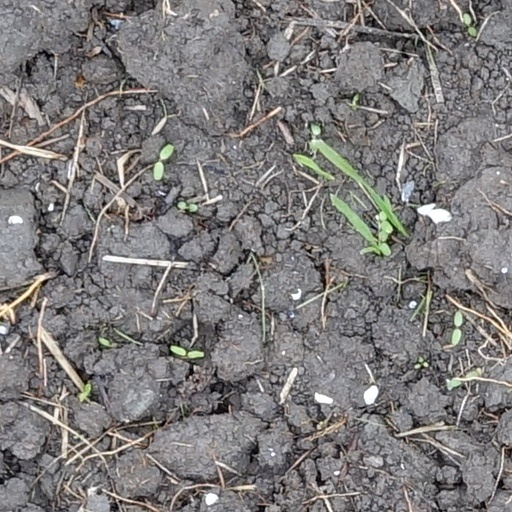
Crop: wheat